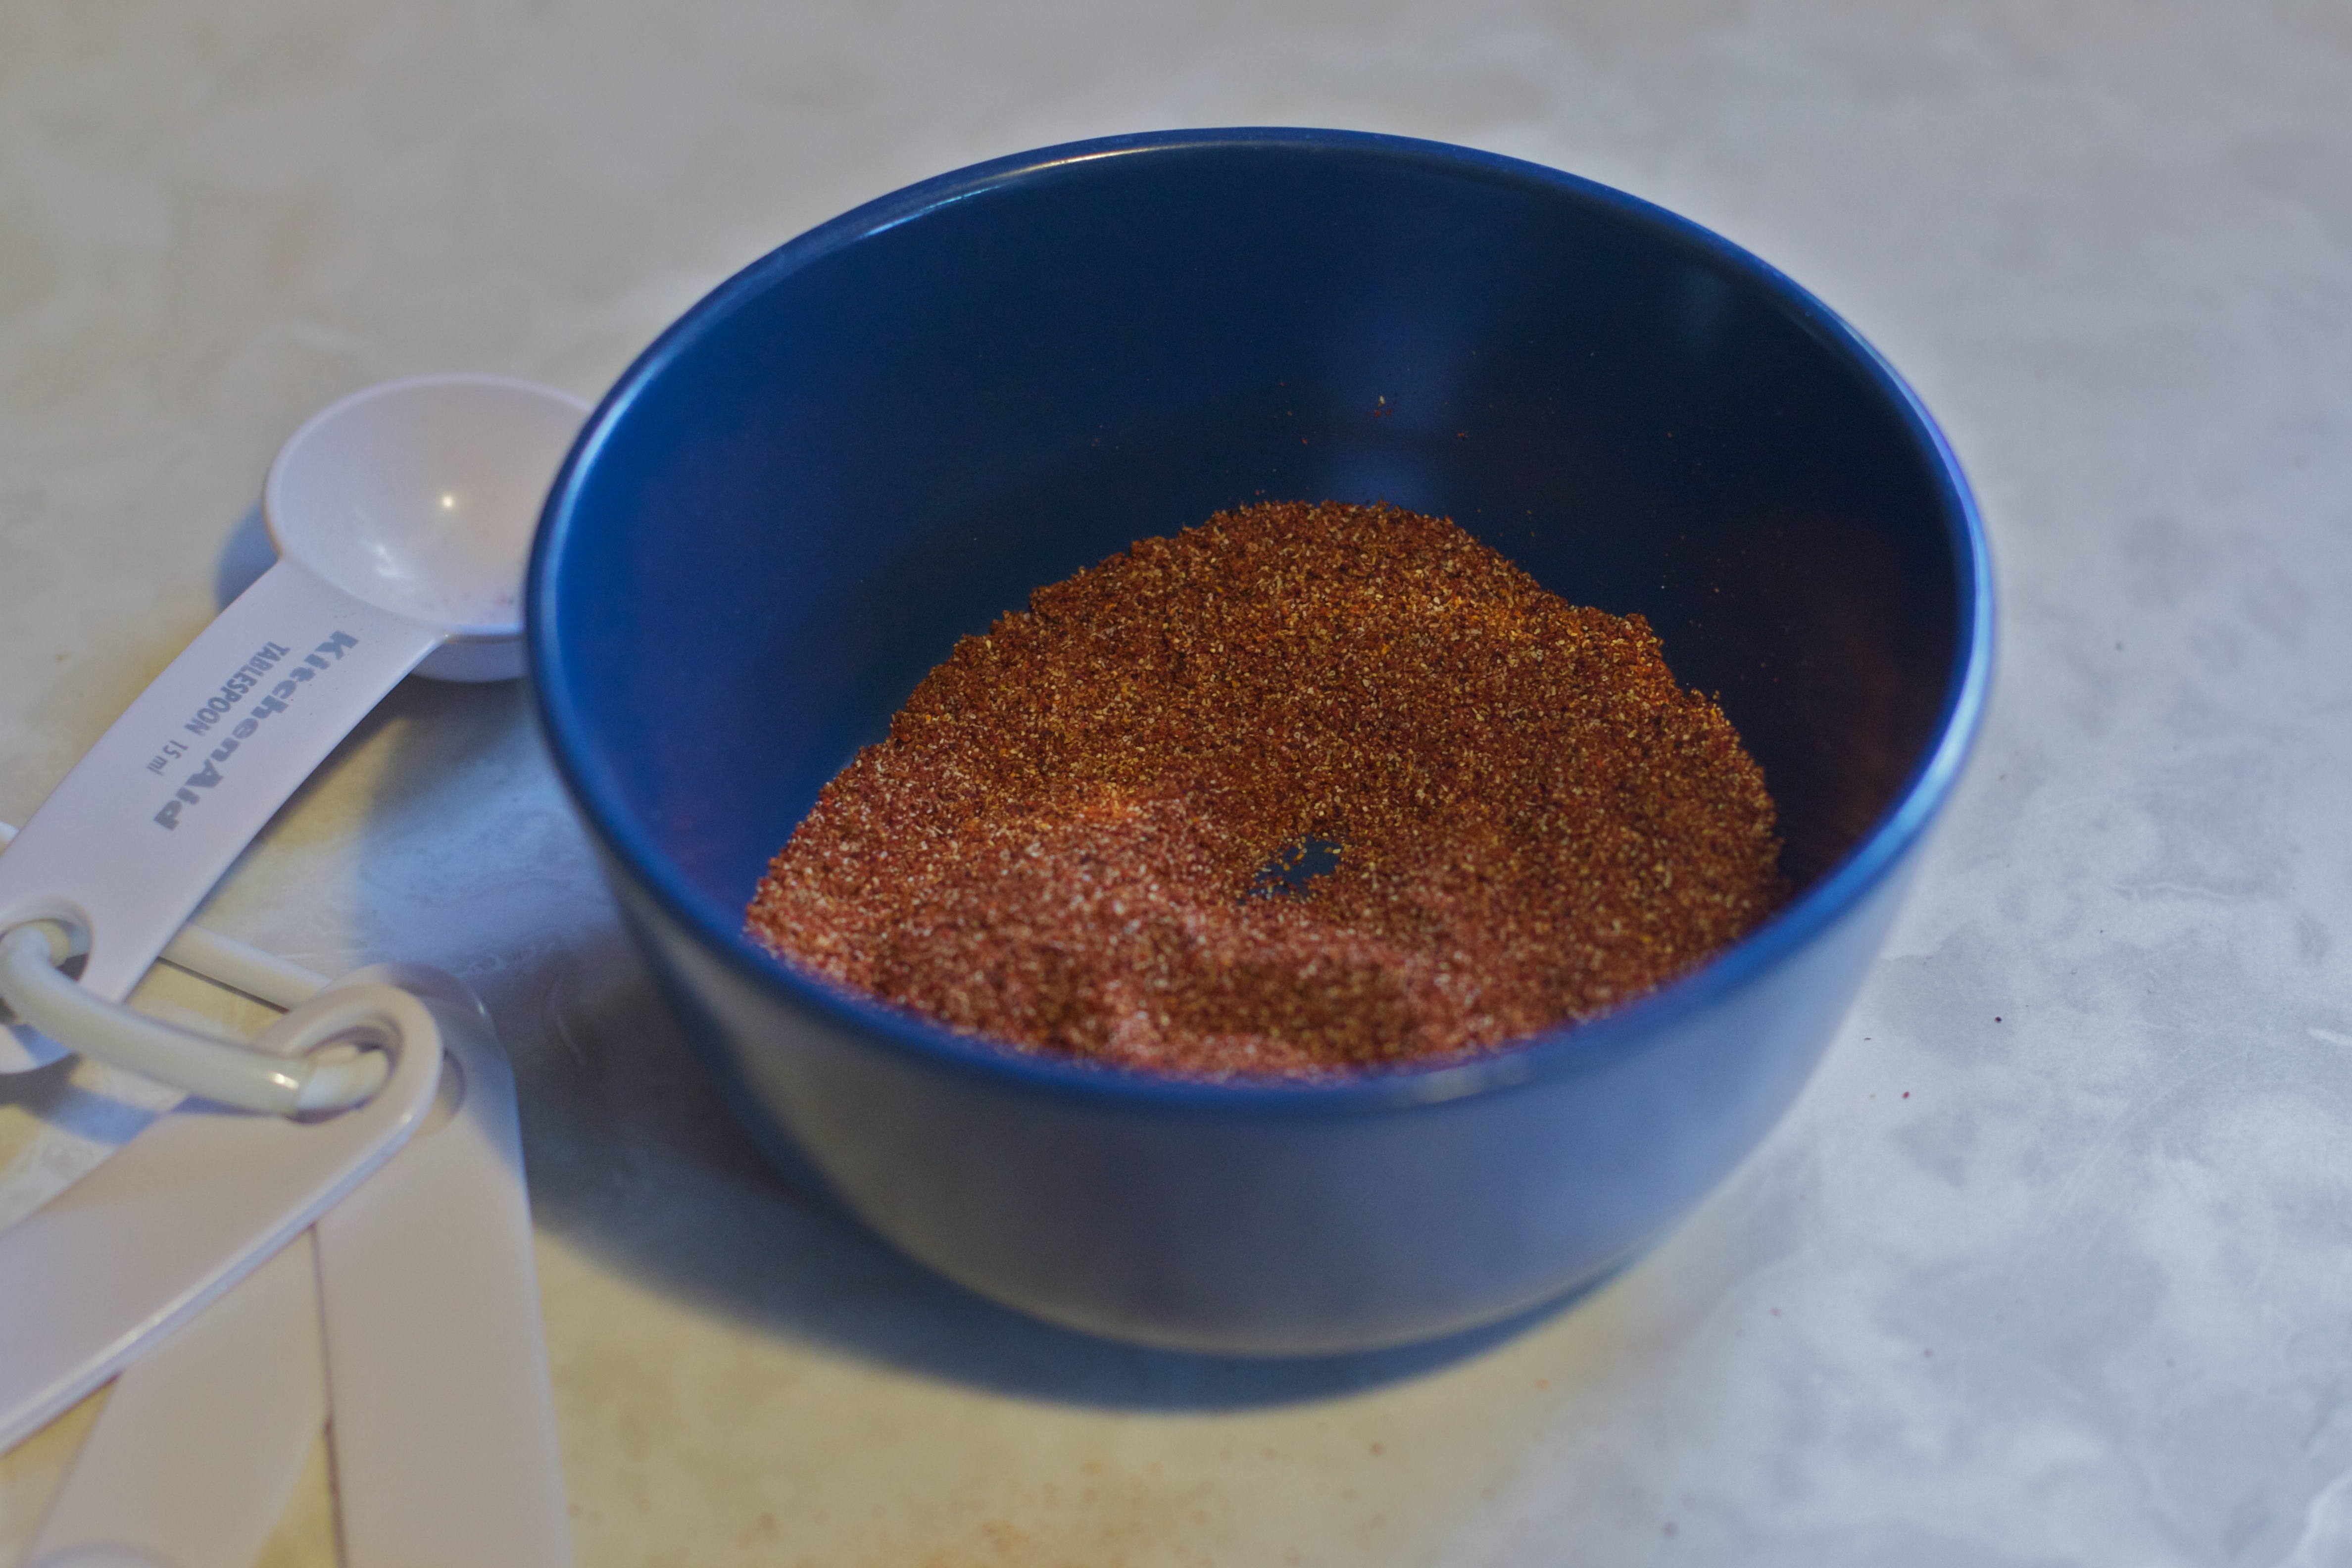
food, chili, produce, recipe, breakfast, baking, dessert, flavor